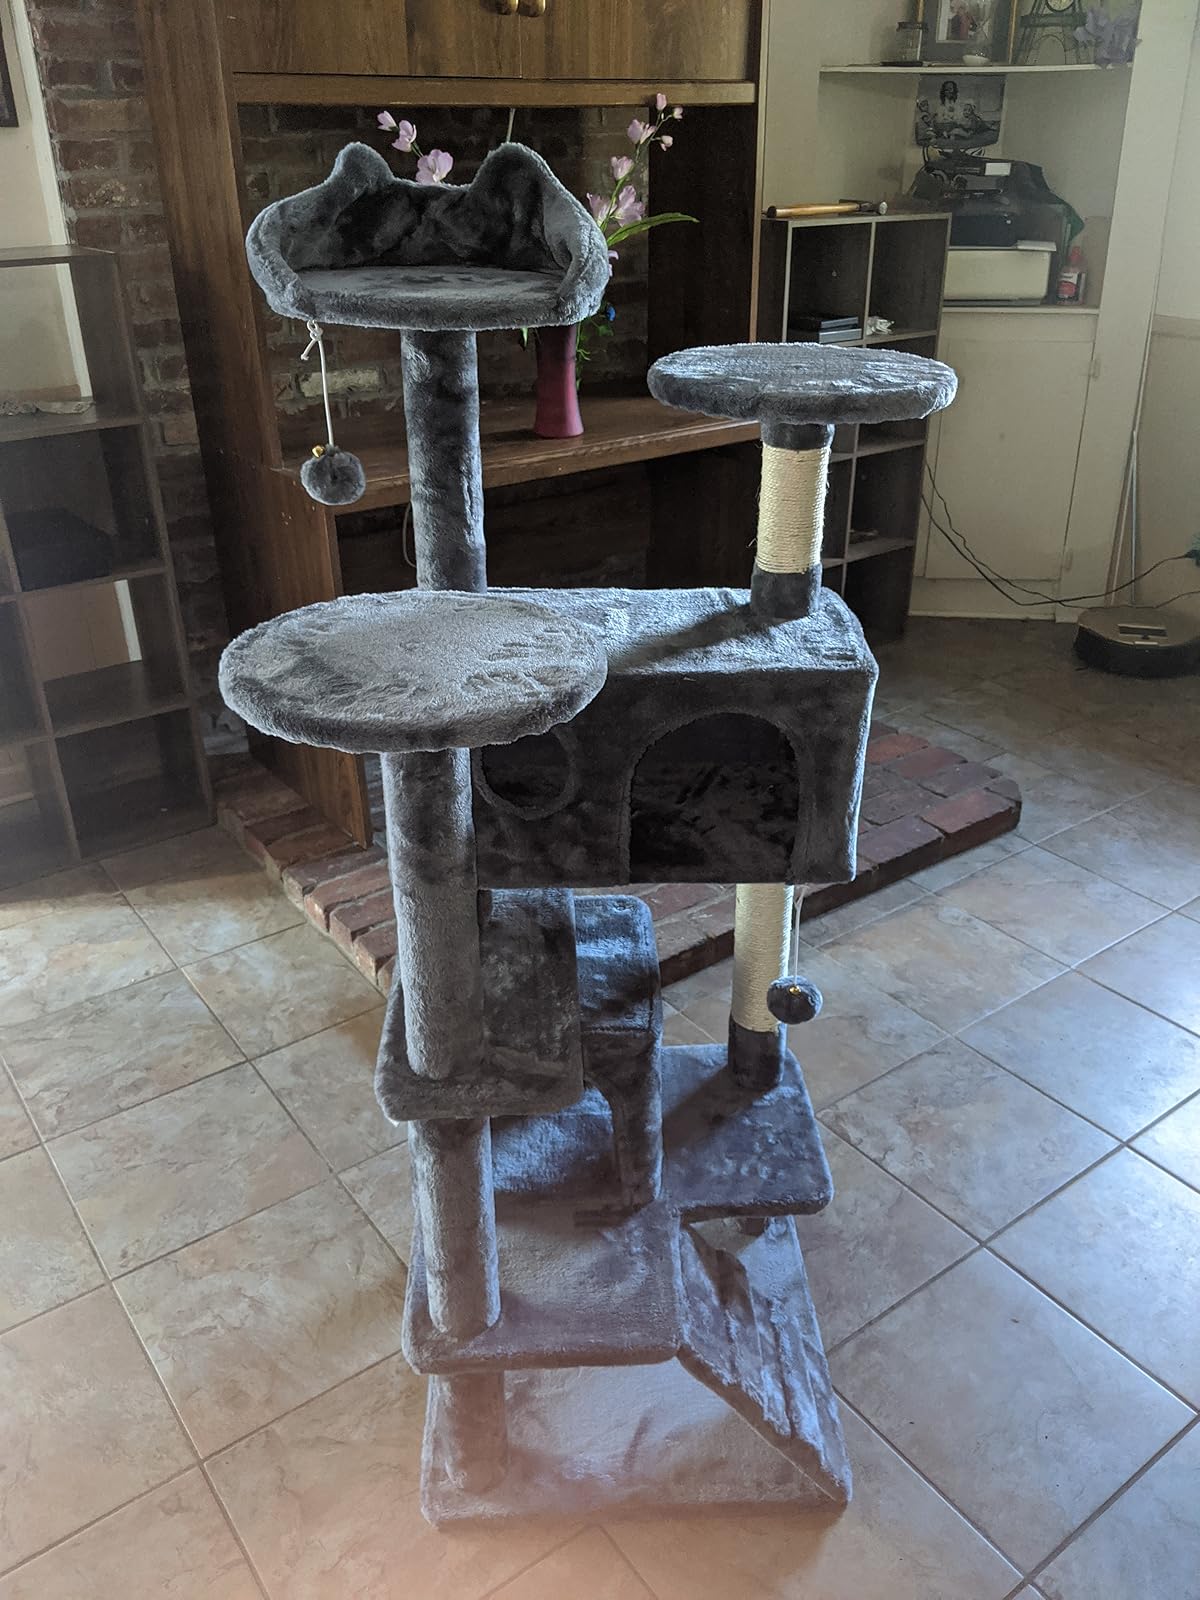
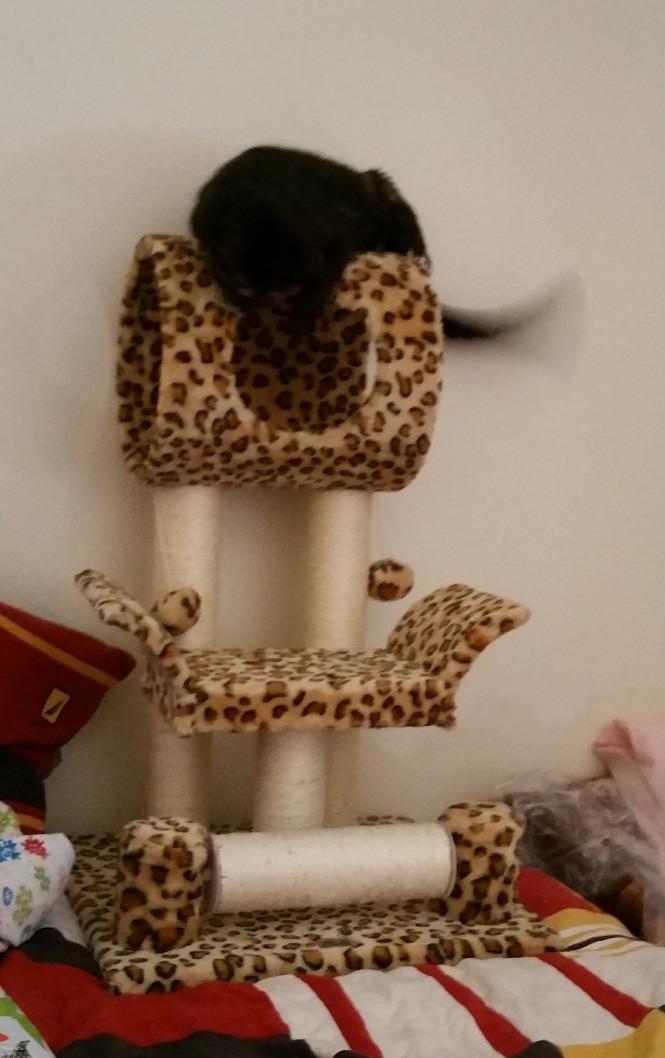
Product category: items_cat tree
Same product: no